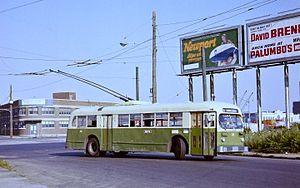
Le réseau de trolleybus de Philadelphie est l'un des systèmes de transport en commun desservant la ville de Philadelphie, dans l'État de Pennsylvanie, aux États-Unis. La mise en service de la première ligne de trolleybus date du 14 octobre 1923, faisant du réseau de trolleybus de Philadelphie le deuxième plus vieux réseau de trolleybus encore en service au monde, derrière celui de Shanghai, en Chine. Le réseau comprend trois lignes, et comporte 38 véhicules.